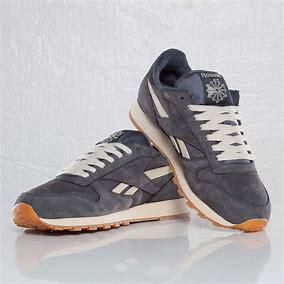
Brand: Reebok
Model: Classic